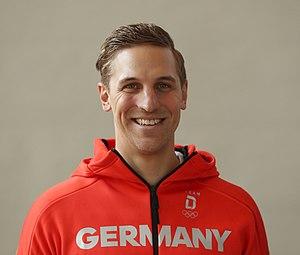
Josef Ferstl, né le 29 décembre 1988 à Traunstein, est un skieur alpin allemand.